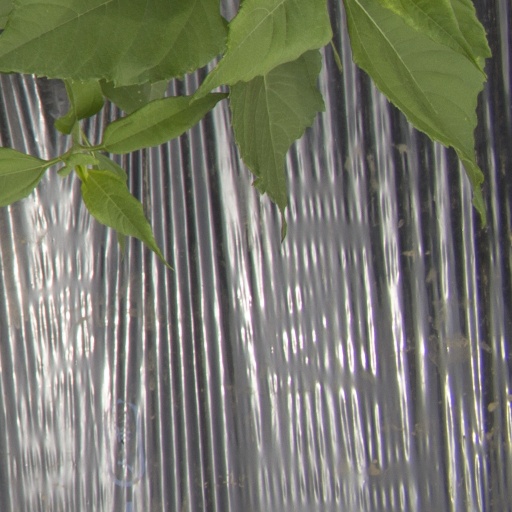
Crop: Jerusalem artichoke